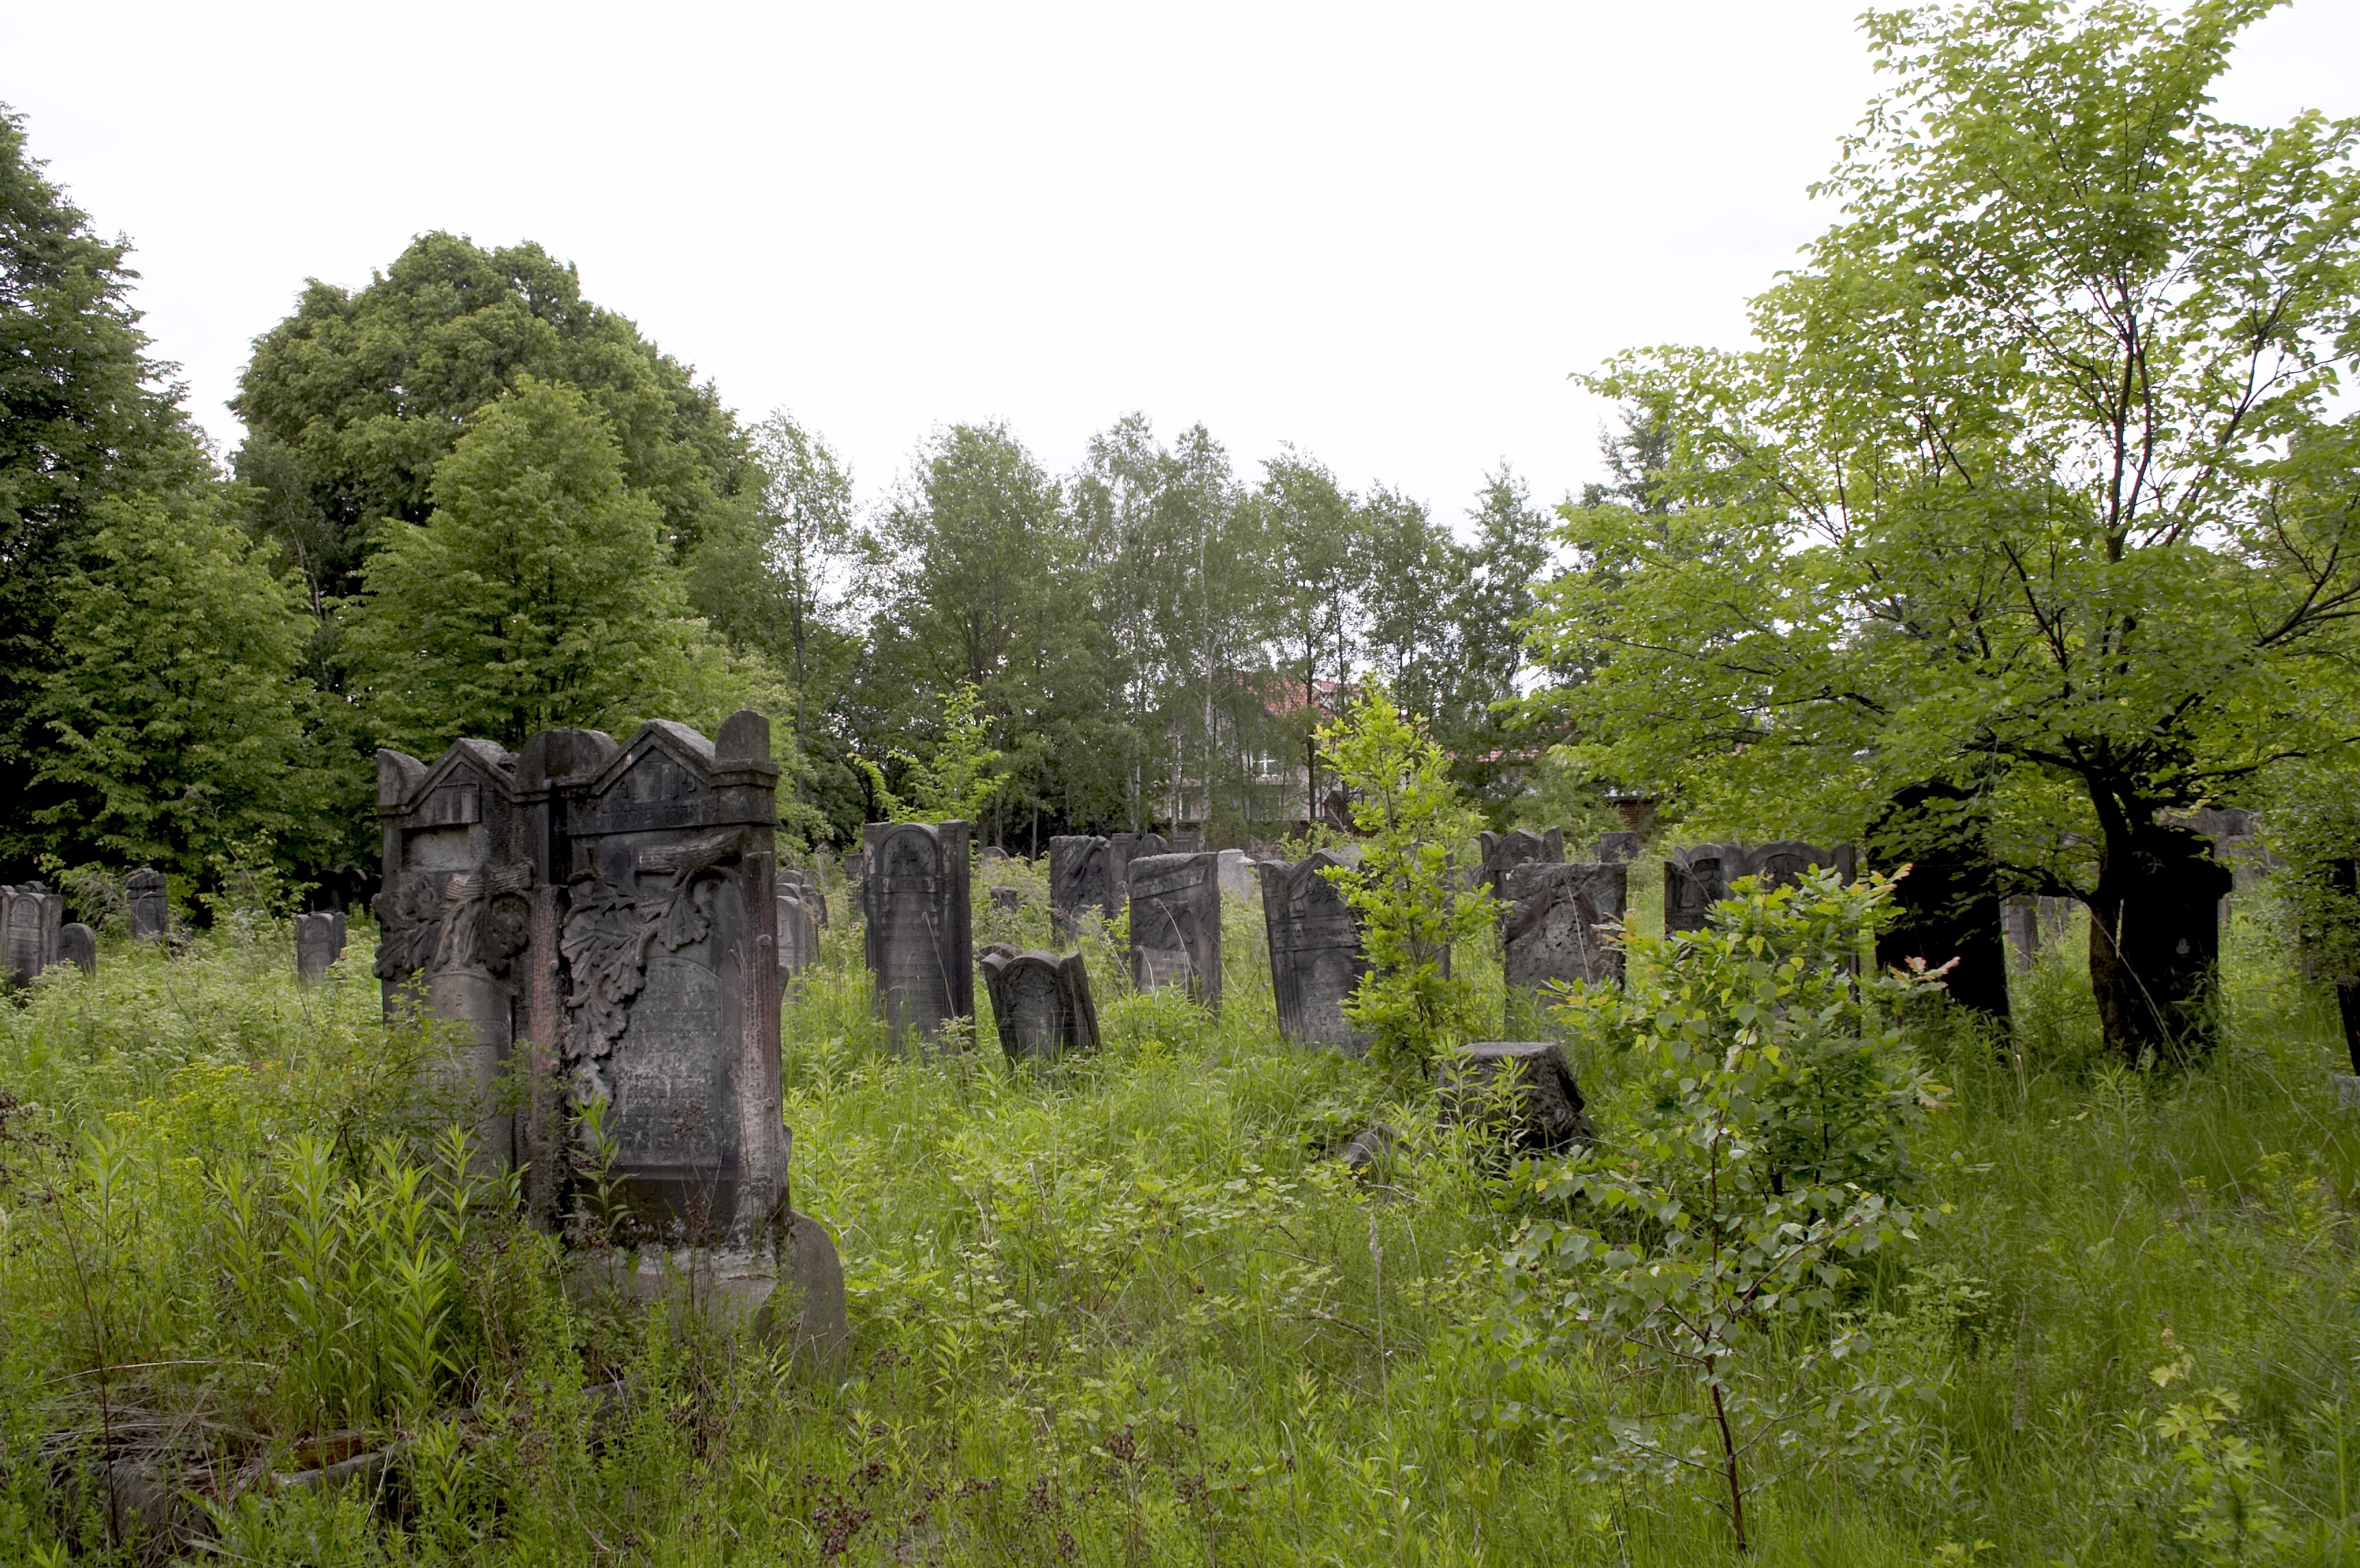
old, stone, cemetery, trees, ruins, graves, ecosystem, cementary, rural area, geographical feature